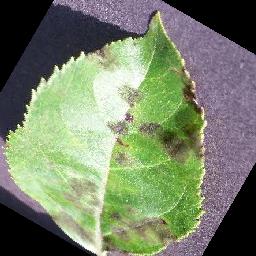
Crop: apple
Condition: scab